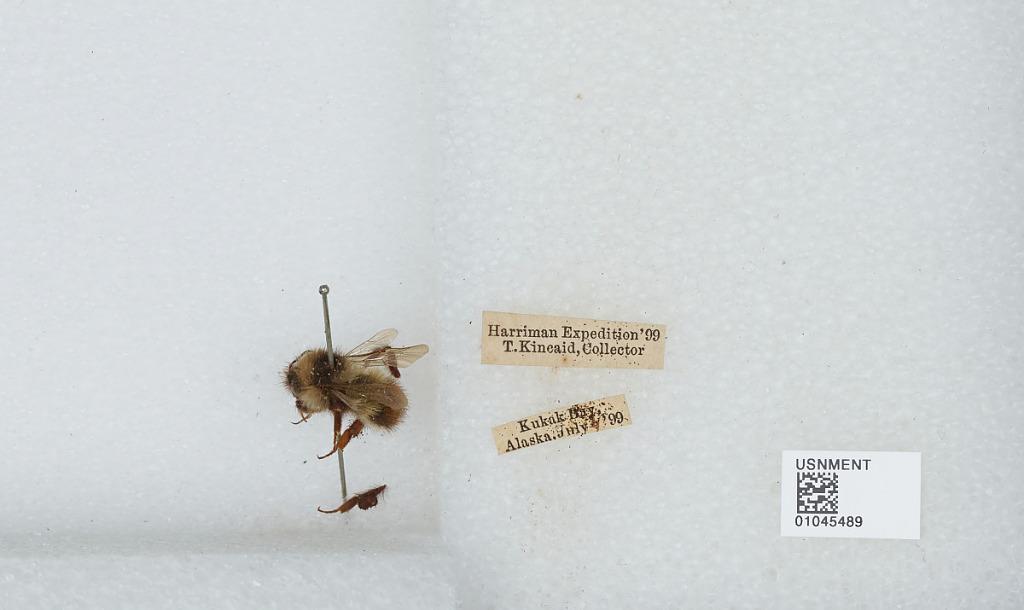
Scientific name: Bombus sp.
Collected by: T. Kincaid
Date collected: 1899-7-4
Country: United States
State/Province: Alaska
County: Kodiak Island
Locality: Kukak Bay
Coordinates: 58.3178, -154.186